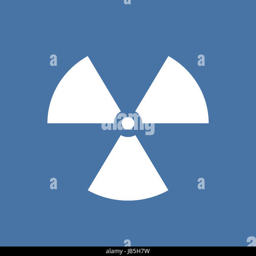
nuclear radiation symbol on a blue background .